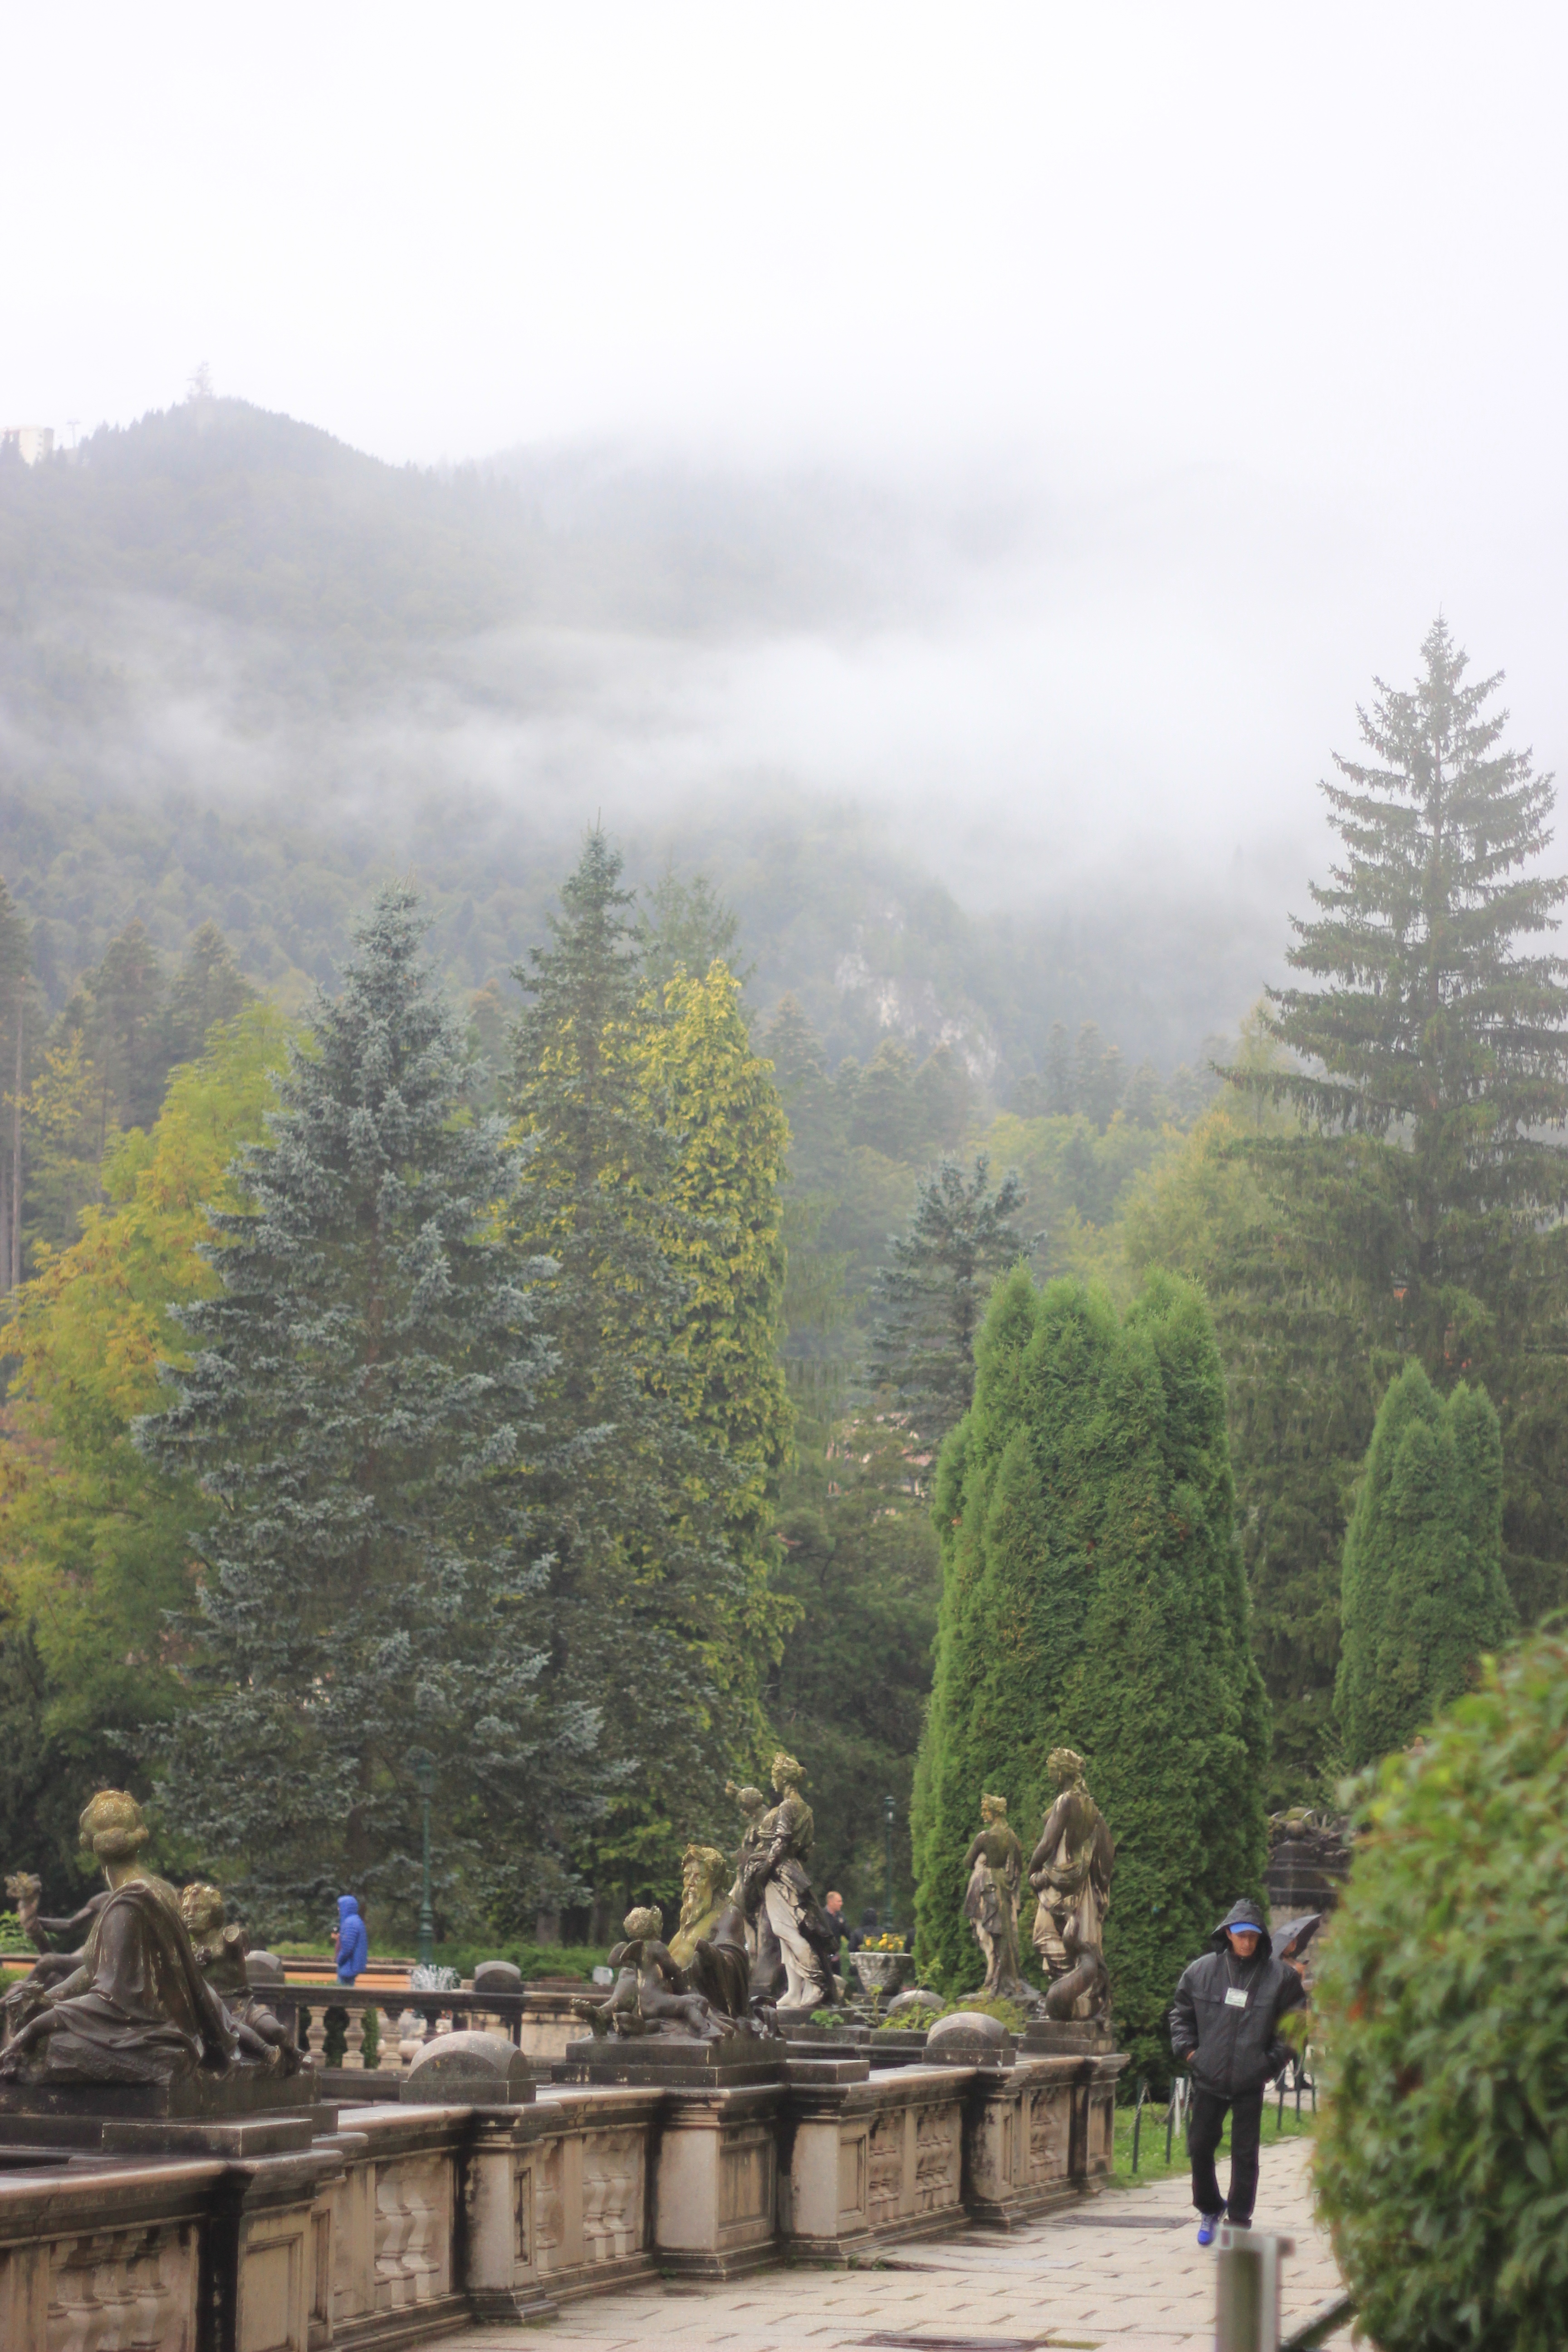
tree, forest, wilderness, mountain, plant, valley, spruce, atmospheric phenomenon, woody plant, mountainous landforms, temperate coniferous forest